Lofoten Vortex

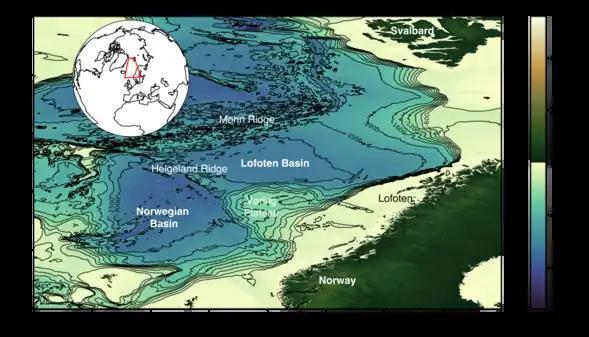
Bathymetry of the Nordic Seas, with iso depth contours and description of the main topographic features of the area.

The Lofoten Basin is a well-defined topographic depression of about 3250 m depth, situated between the Norwegian continental slope in the east, the Vøring Plateau and the Helgeland Ridge in the south and southwest, and the Mohn Ridge in the northwest. The complex bathymetric structure is pivotal to locate the two major ocean currents of the basin: